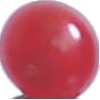
Label: Redcurrant 1